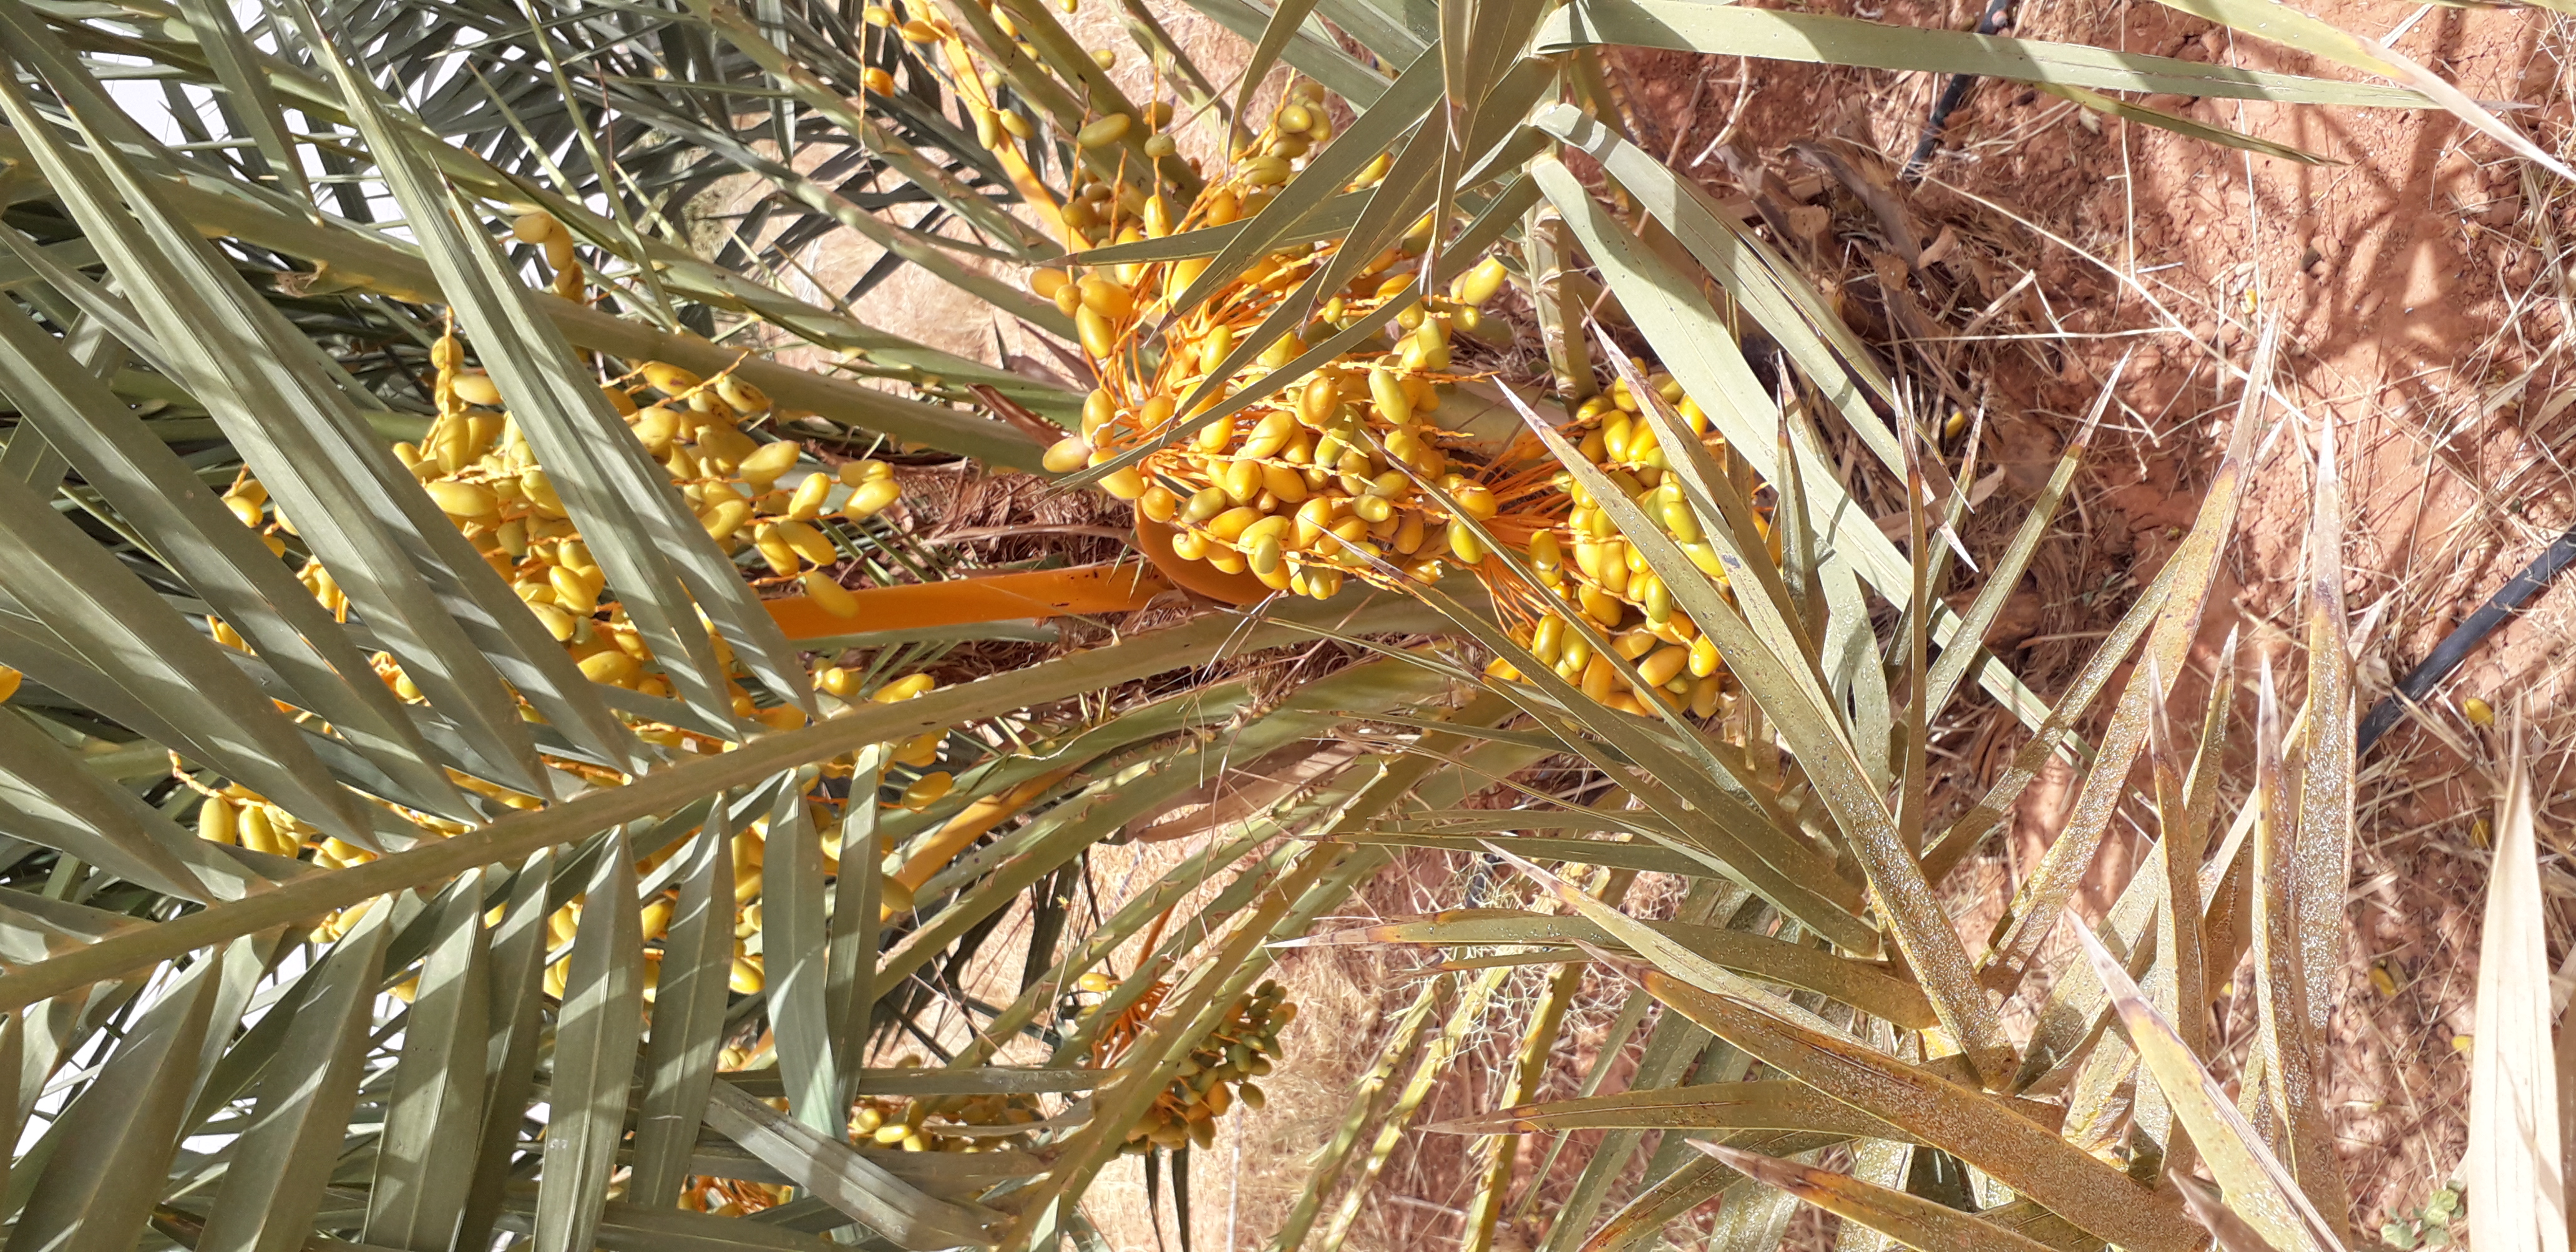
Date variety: kholt